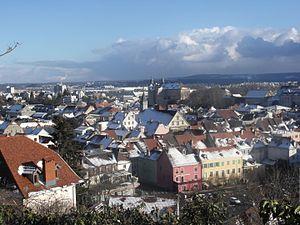
Centre ville de Montbéliard
Montbéliard est une commune de l'Est de la France, sous-préfecture du département du Doubs en région Bourgogne-Franche-Comté. Elle est située dans le nord-est de la Franche-Comté historique, à moins d'une vingtaine de kilomètres de la Suisse, aux portes du massif du Jura. Montbéliard et sa proche région n'ont été rattachés à la France qu'en 1793.